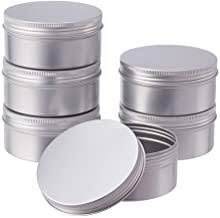
Waste category: metal